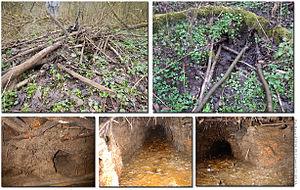
aspects extérieur (aérations et accumulations de quelques branches) et intérieur du gîte du Castor (en bas galerie d'accès au terrier (galerie normalement immergée, mise hors d'eau par une baisse du niveau de l'eau)
Le Castor d’Europe, Castor commun ou Castor d’Eurasie est une espèce de mammifères de la famille des Castoridae. C’est le plus grand des rongeurs aquatiques autochtones d’Eurasie et de l’hémisphère nord.